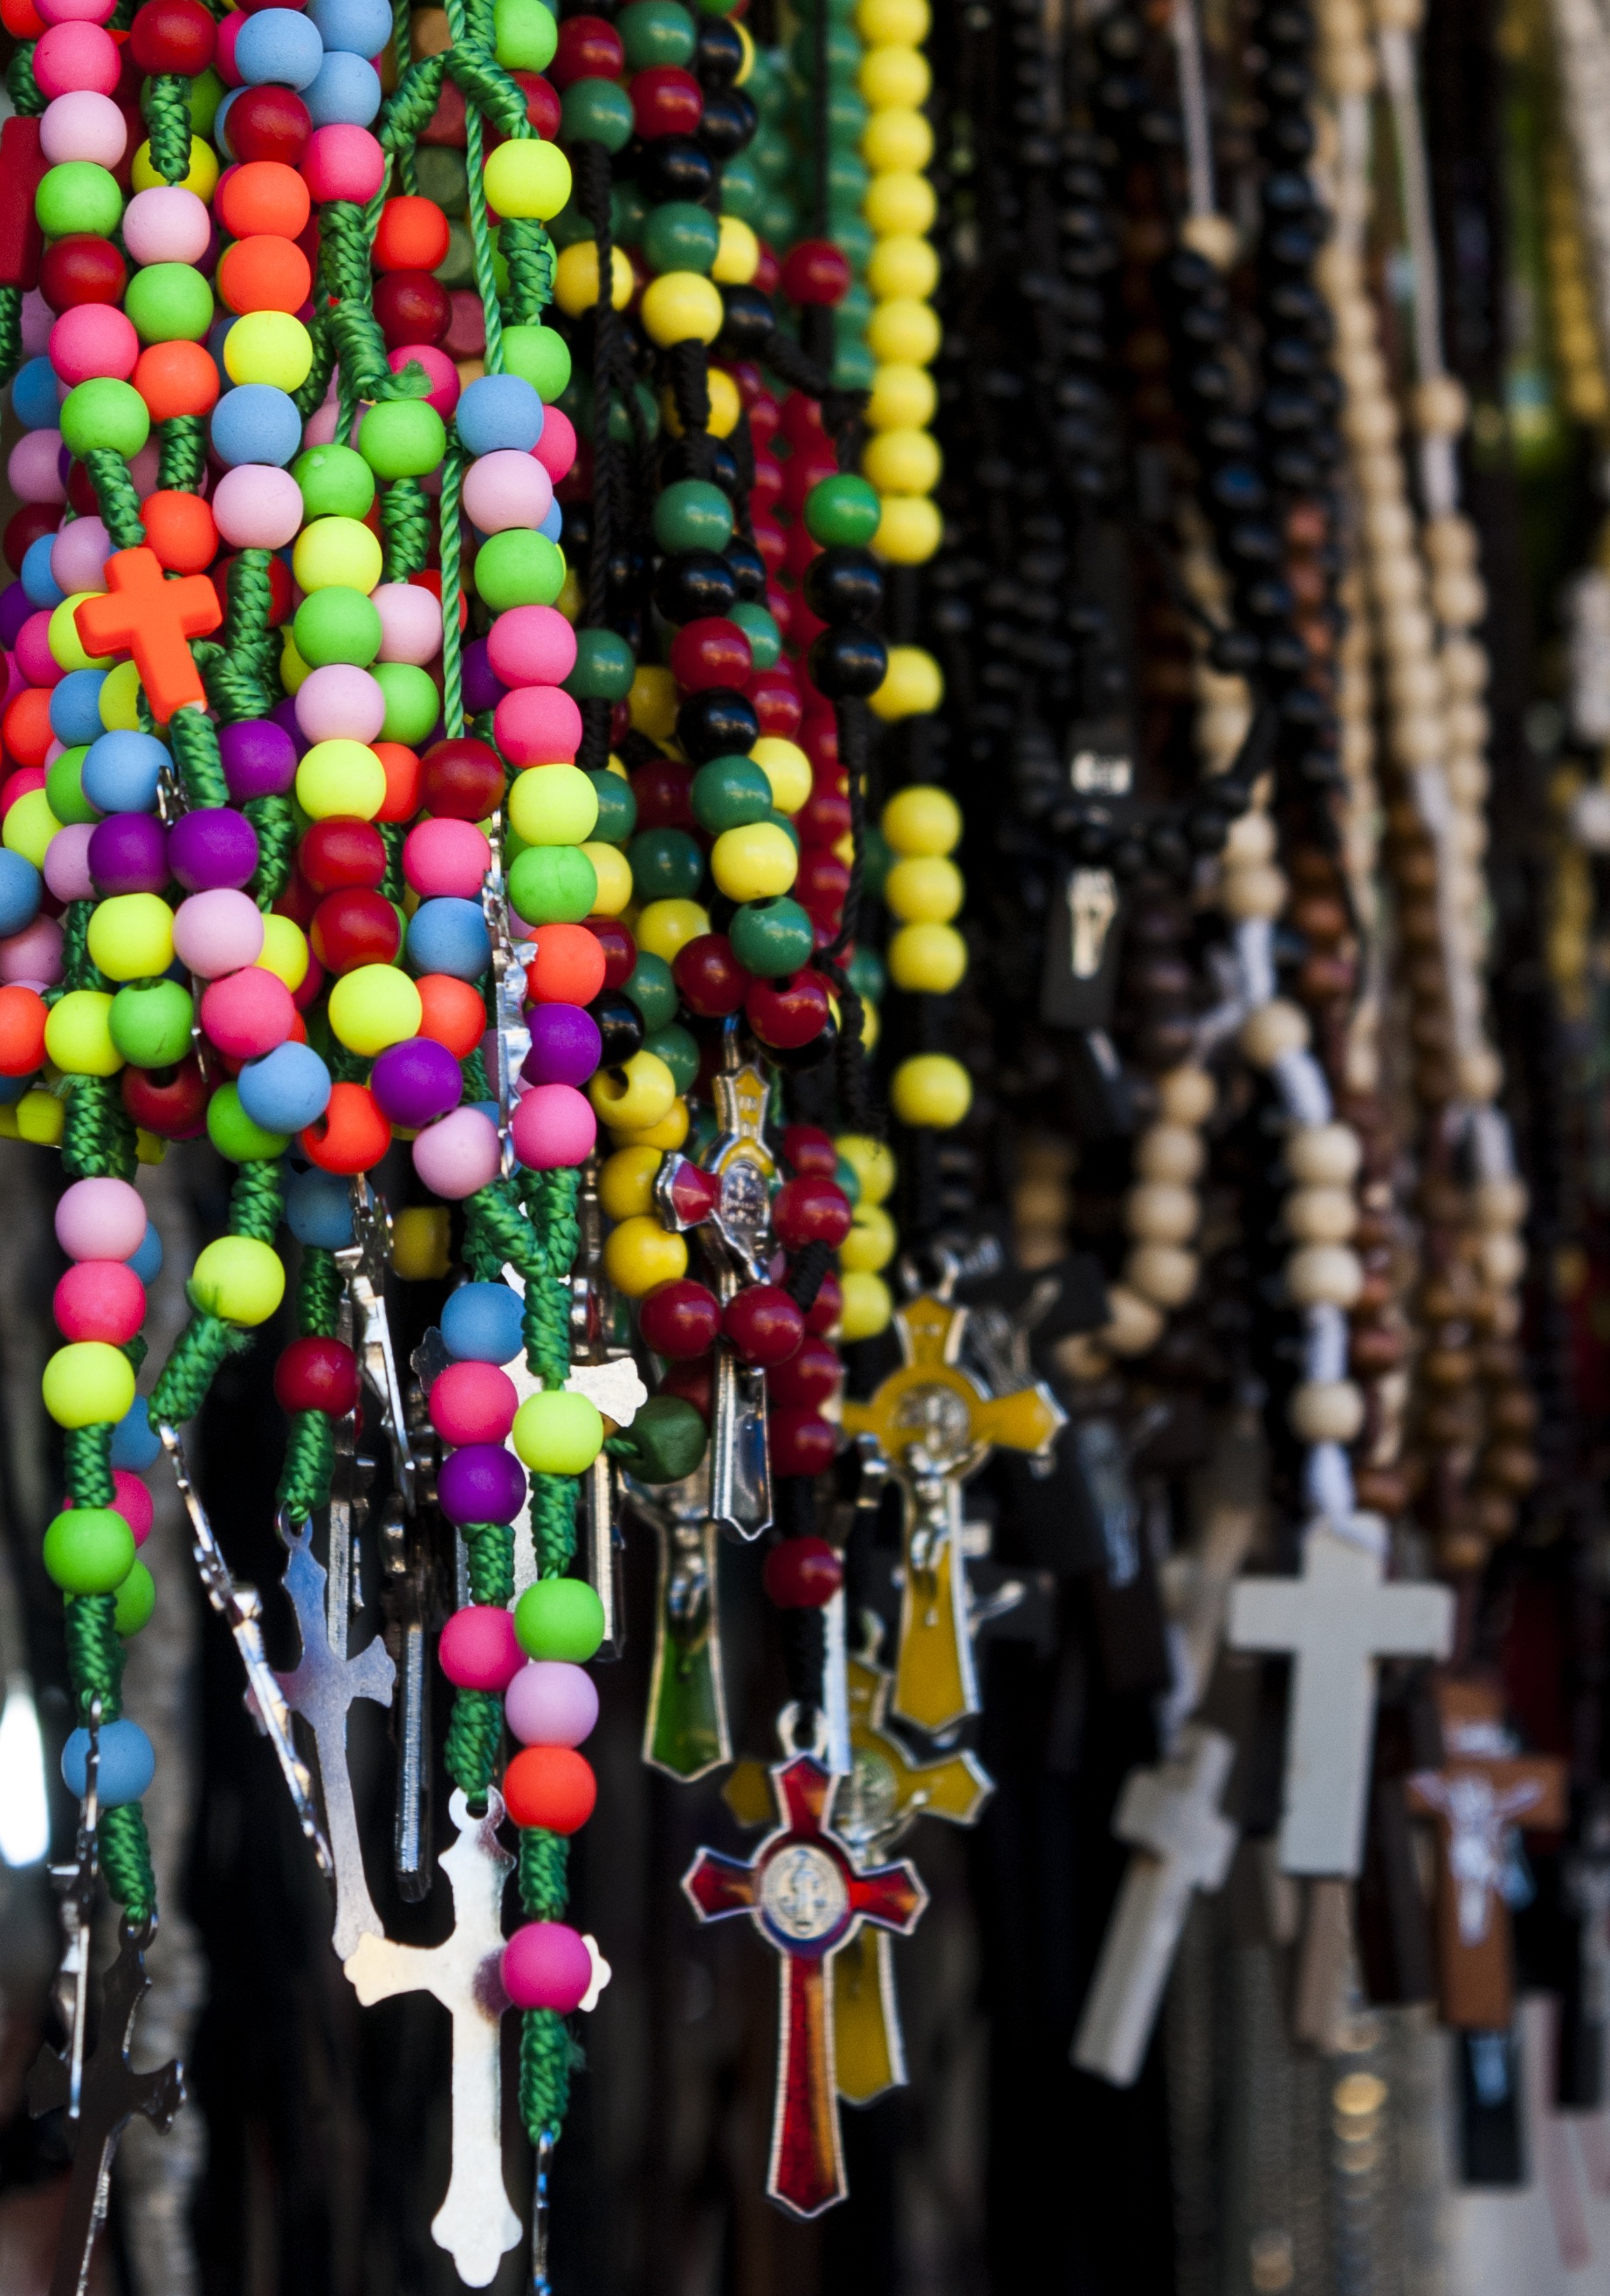
drop, girl, chain, flower, stone, crowd, female, love, gift, decoration, red, color, metal, romantic, fashion, blue, craft, black, toy, modern, jewelry, necklace, jewellery, luxury, design, style, elegant, gem, expensive, kraft, brilliant, elegance, beads, glamour, metallic, accessory, pendant, precious, charms